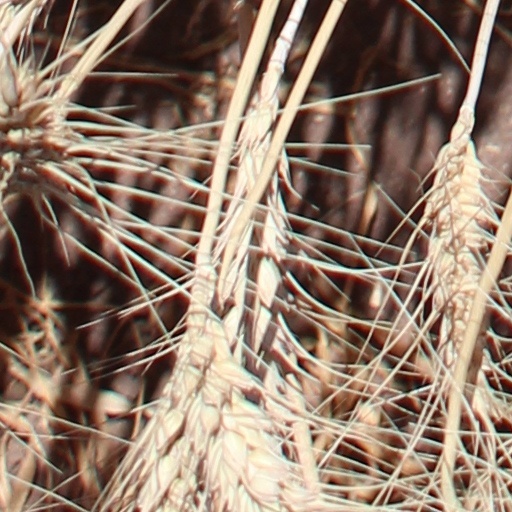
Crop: wheat